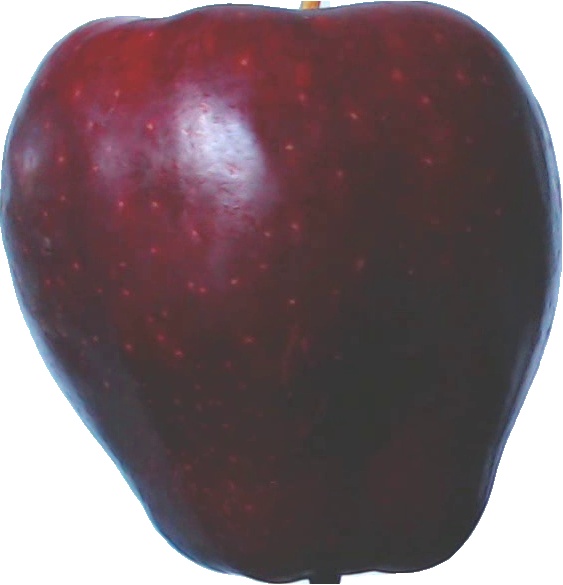
Label: apple_red_delicios_1